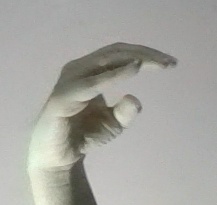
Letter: jeem